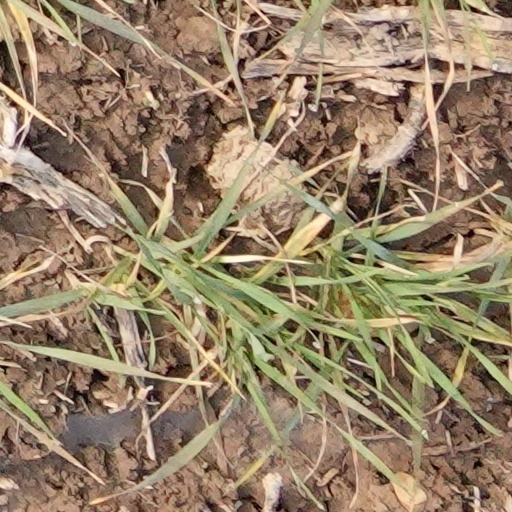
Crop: wheat